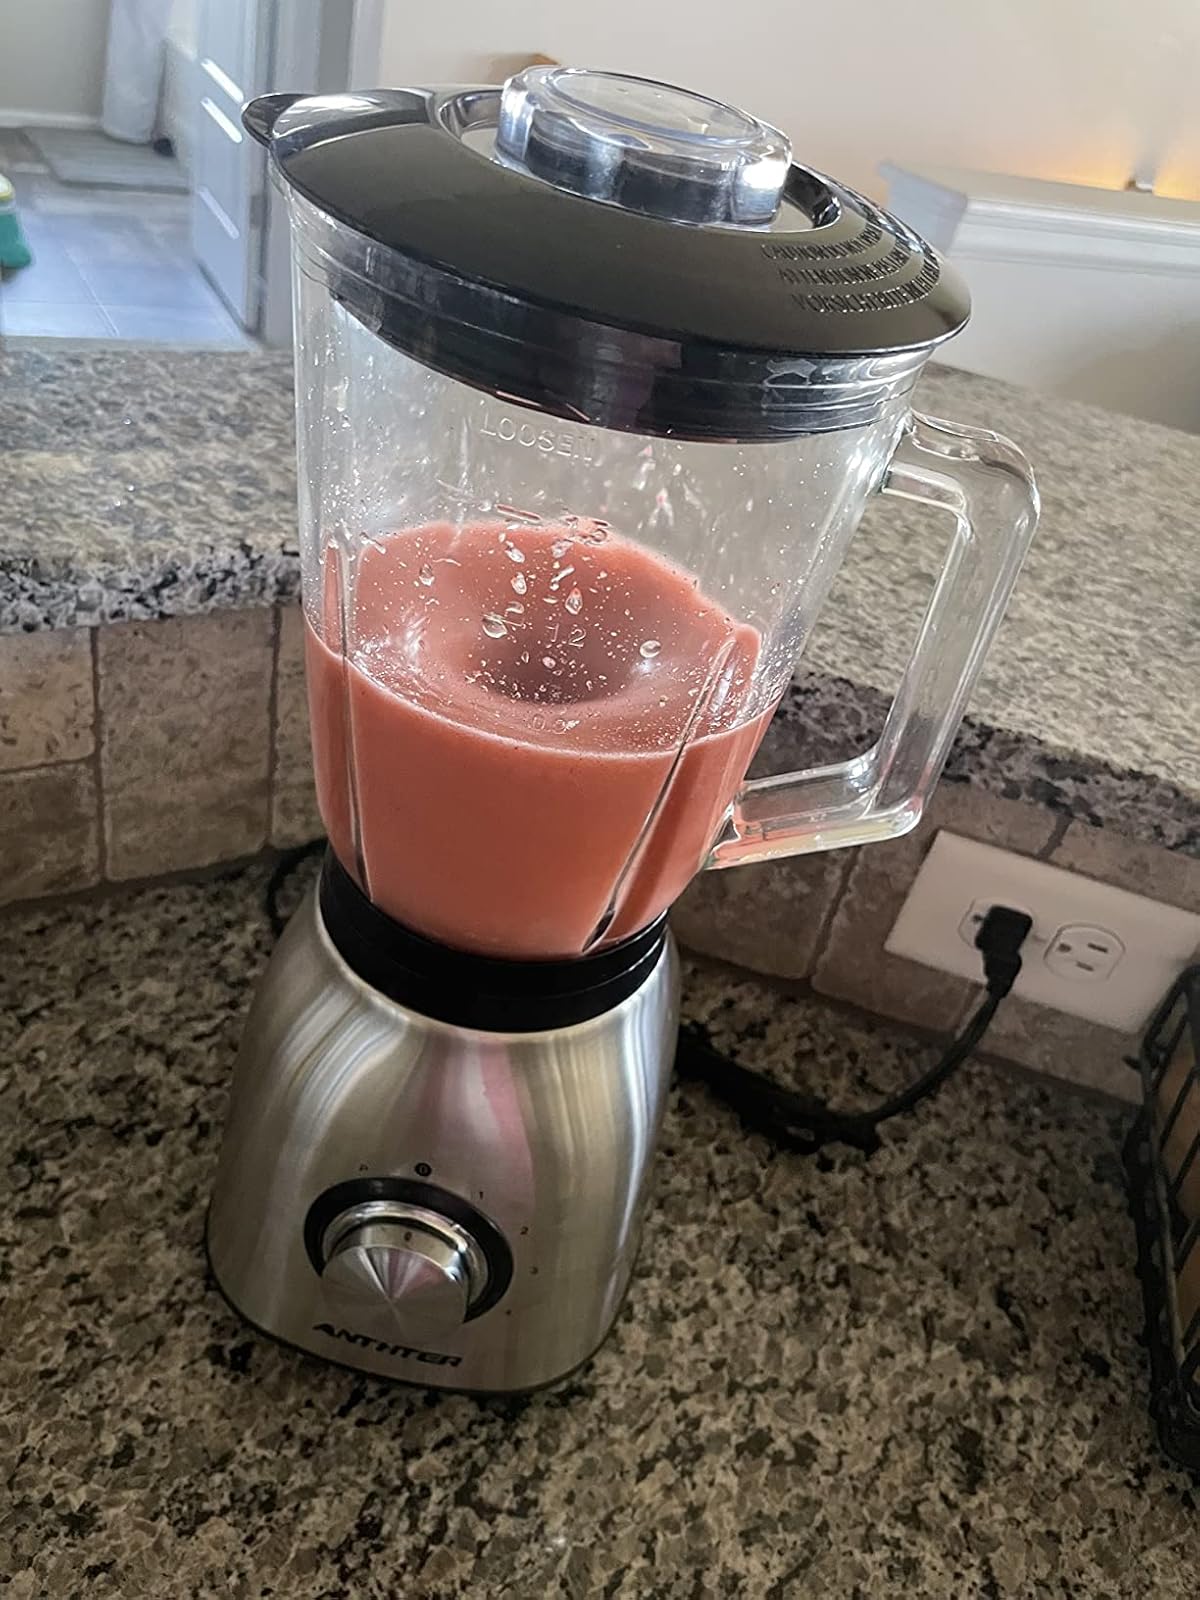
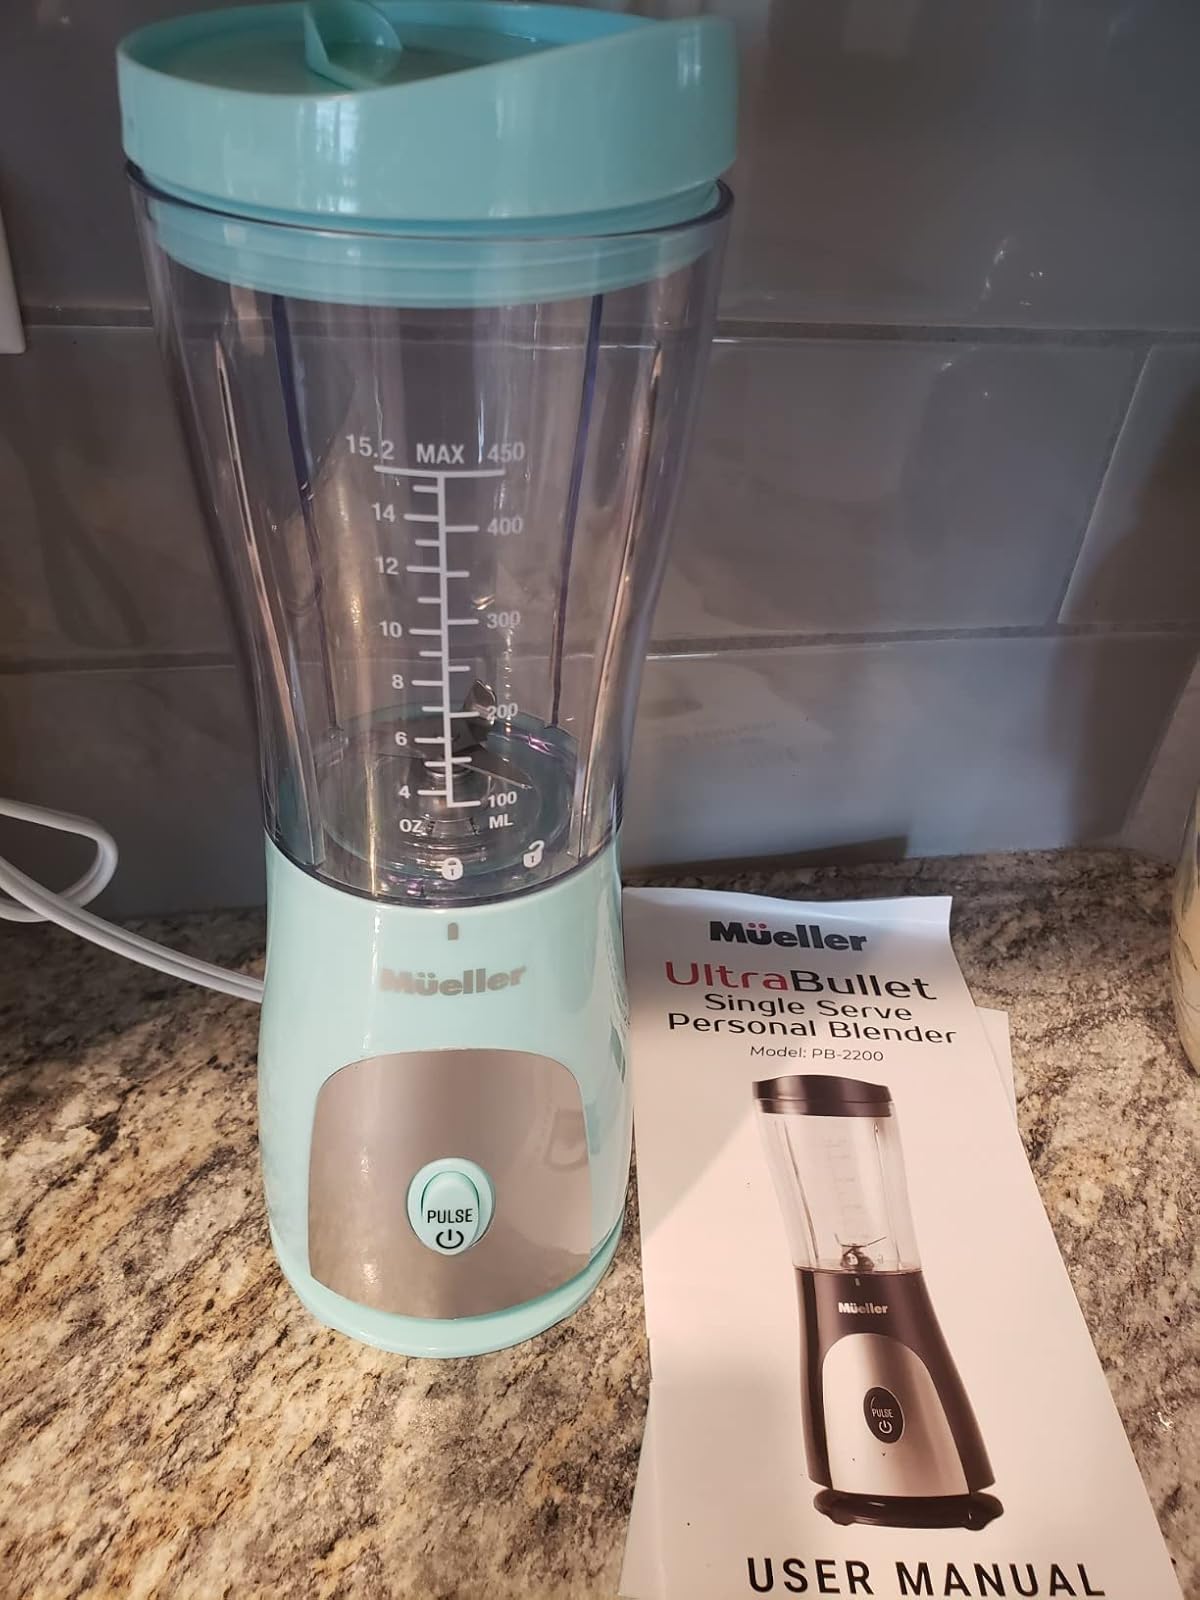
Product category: items_blender
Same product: no